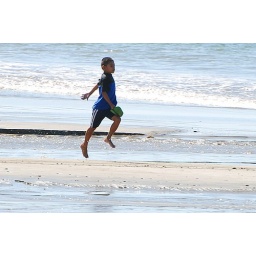
A child running to meet an incoming fishing boat is caught in midstride on the El Ostional beach.